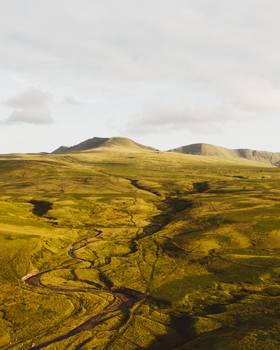
Label: No Watermark